Monster Hunter Diary

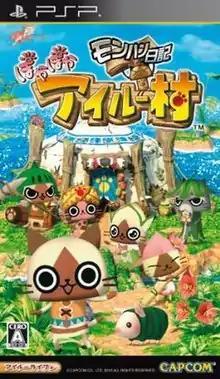
Japanese PlayStation Portable cover art

is a spin-off installment in the "Monster Hunter" series, developed by FromSoftware and published by Capcom for the PlayStation Portable. It was released in Japan on August 26, 2010. The word is the Japanese equivalent of "felyne" ("Ailuro" is the Greek word for cat), a fictional sapient cat species that appears in the "Monster Hunter" games. The player gives orders to the felynes to progress to the end of quests instead of having direct control over them. The game uses a more cartoonish art style as opposed to the more realistic style seen in the main Monster Hunter games. More emphasis is placed on style and village management. A few Hello Kitty items are also available in the game.